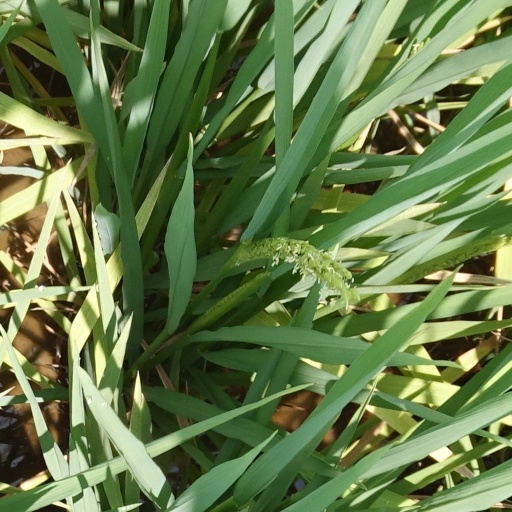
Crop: rice